Nicolae Puiu

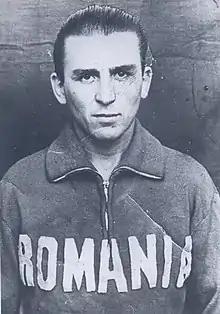

Nicolae Puiu (4 December 1935 – 4 February 1970) was a Romanian boxer. He competed at the 1960 Summer Olympics and the 1964 Summer Olympics. At the 1964 Summer Olympics, he defeated Cornelis van der Walt of Northern Rhodesia before losing to Louis Johnson of the United States.